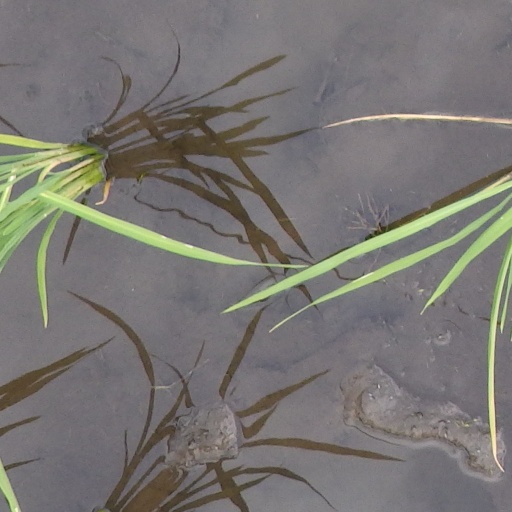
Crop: rice